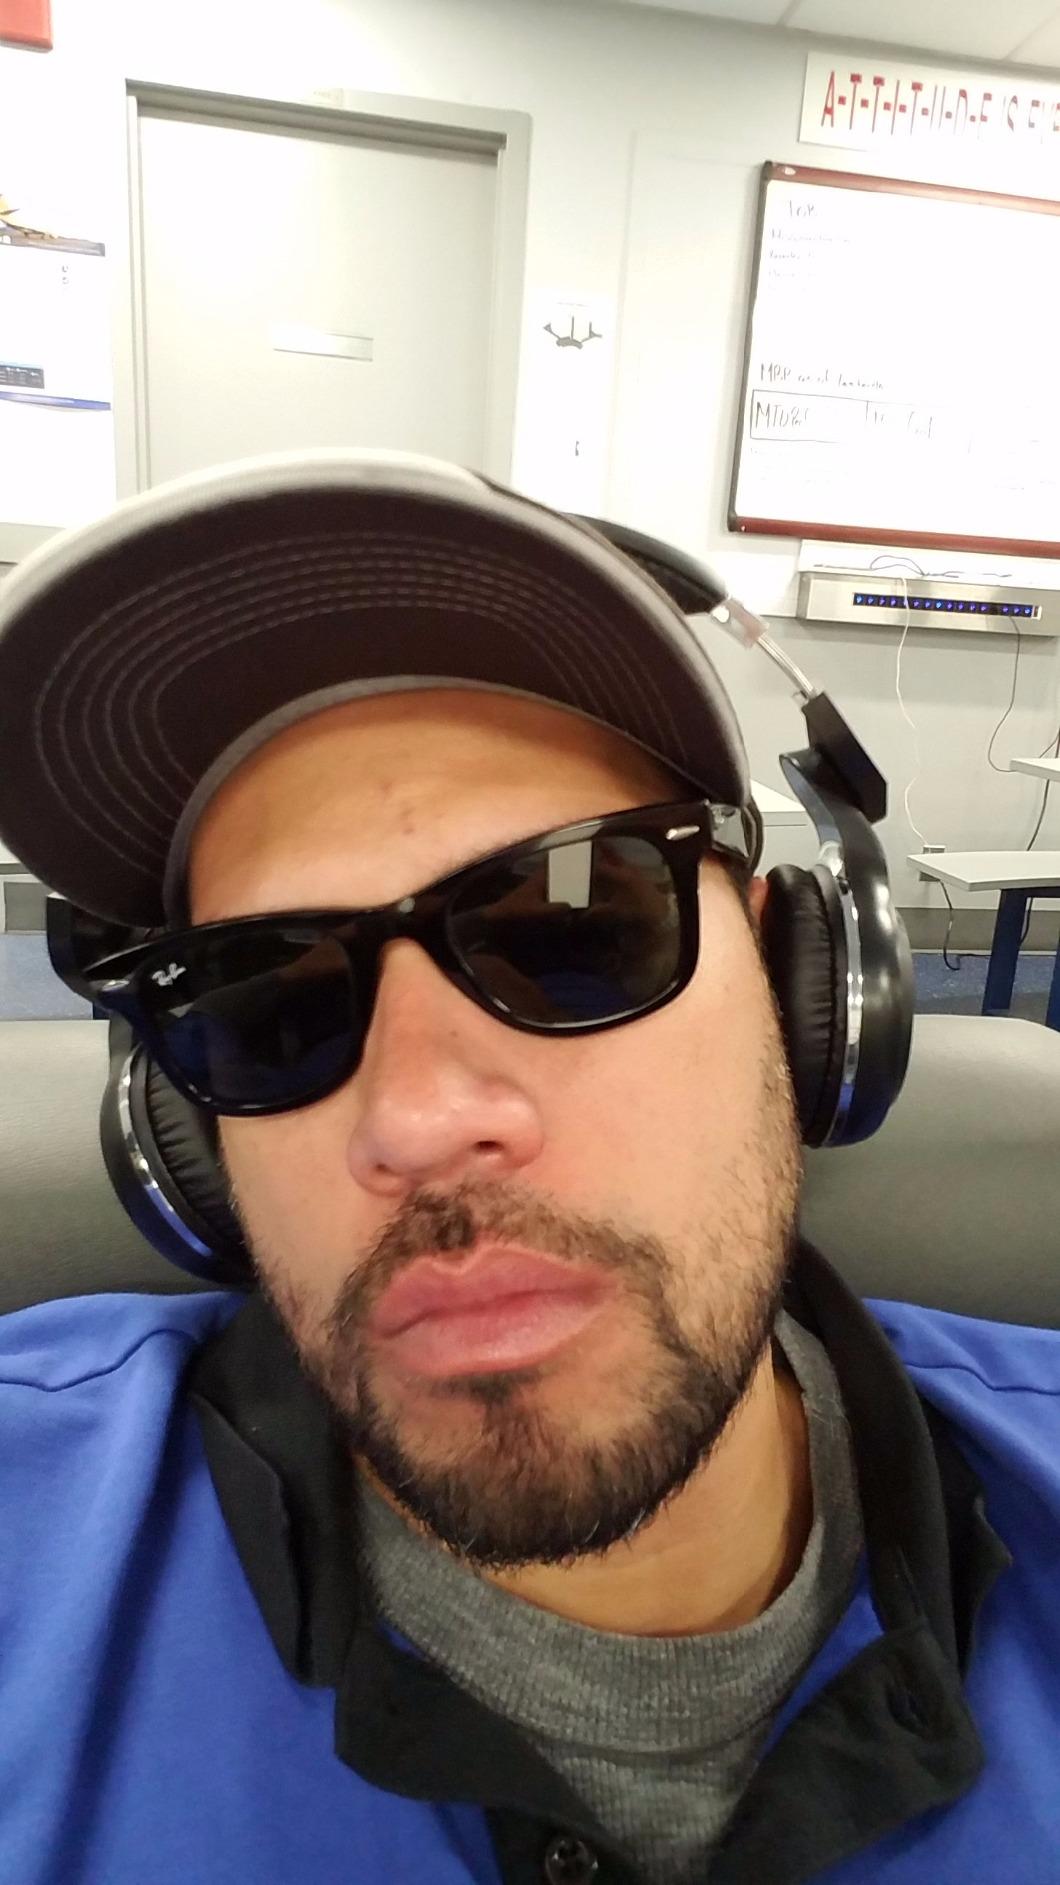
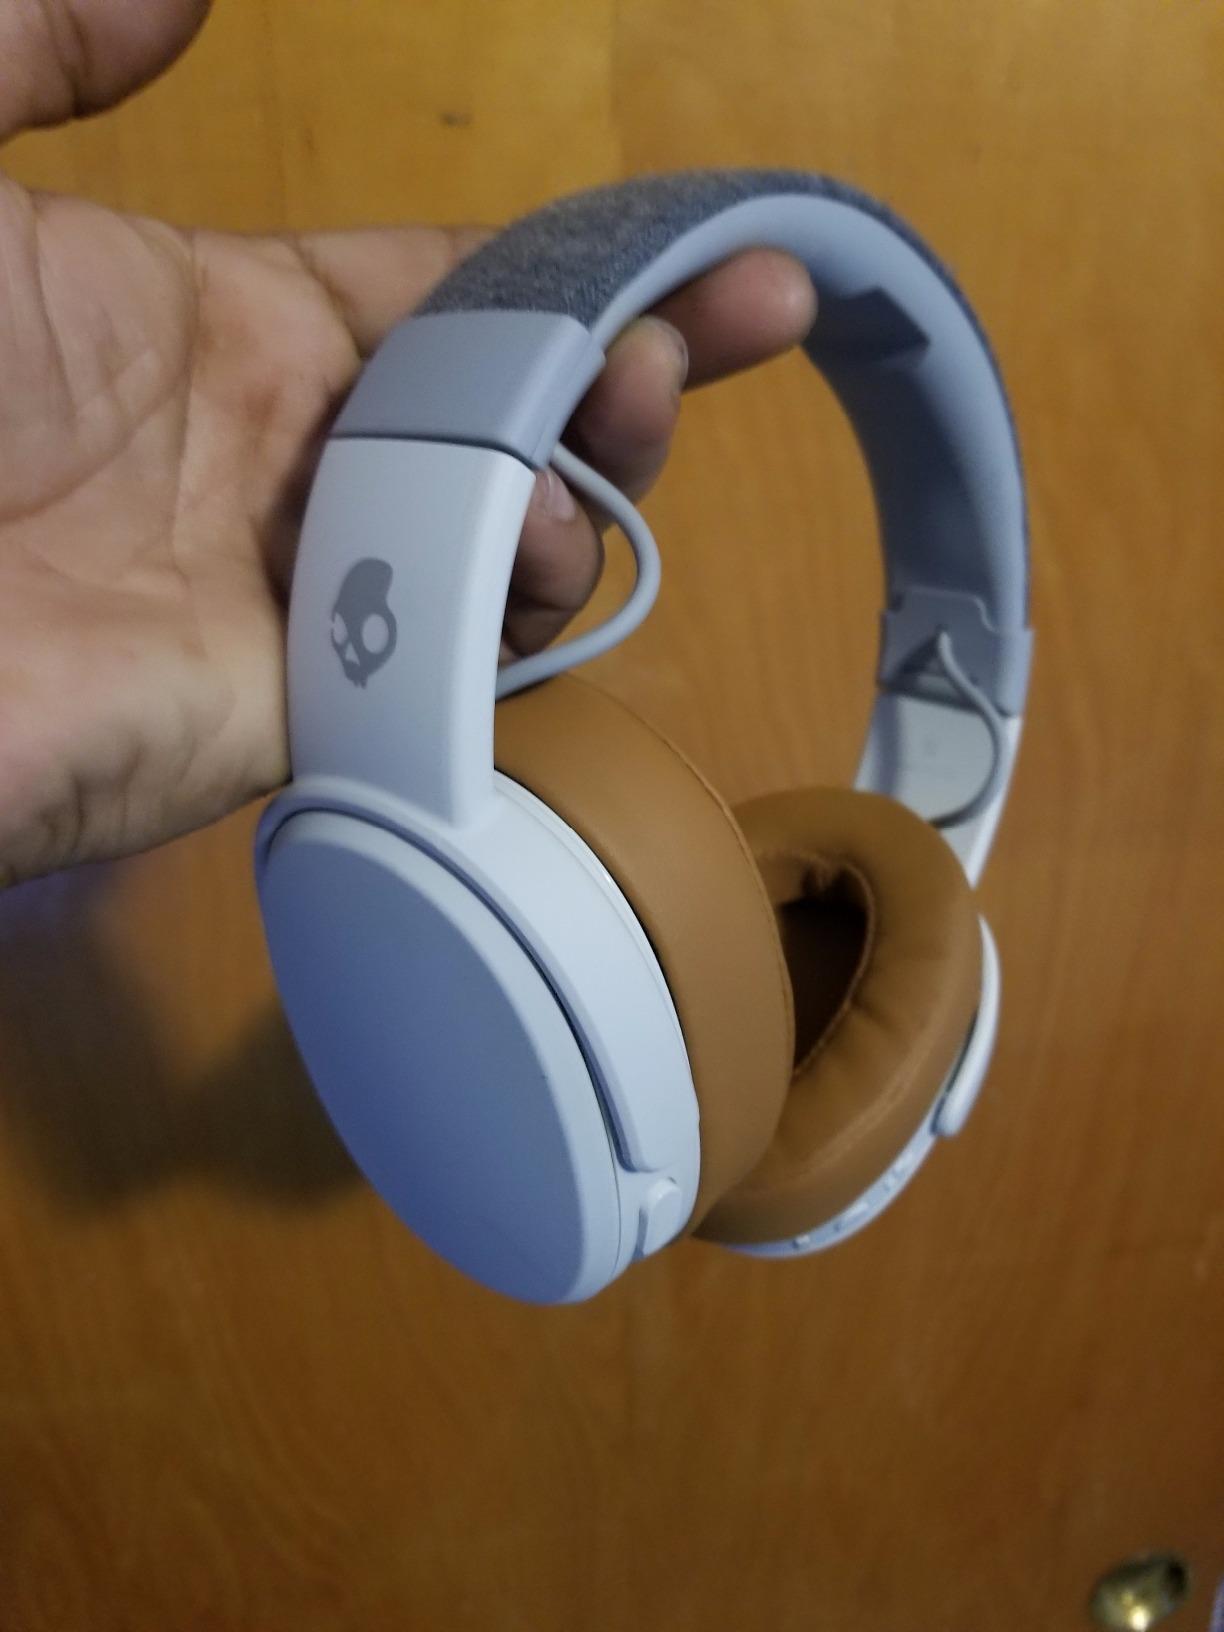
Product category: headphones
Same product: no